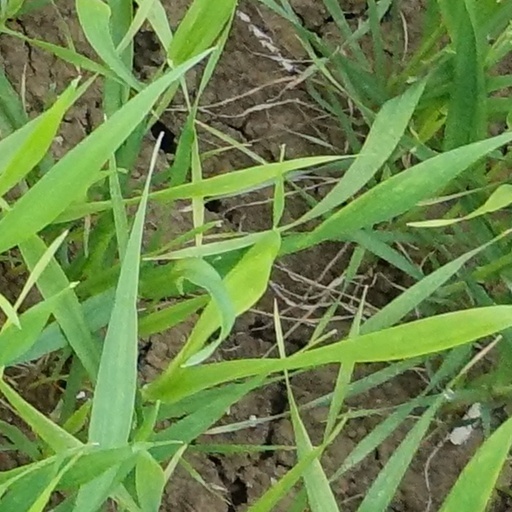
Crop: wheat